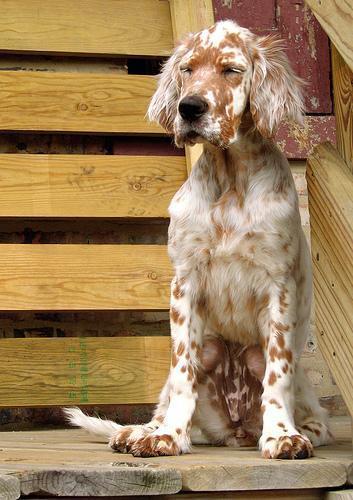
english setter